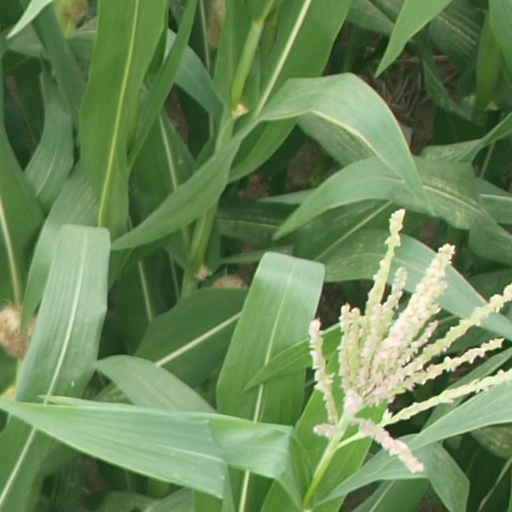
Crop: maize; corn